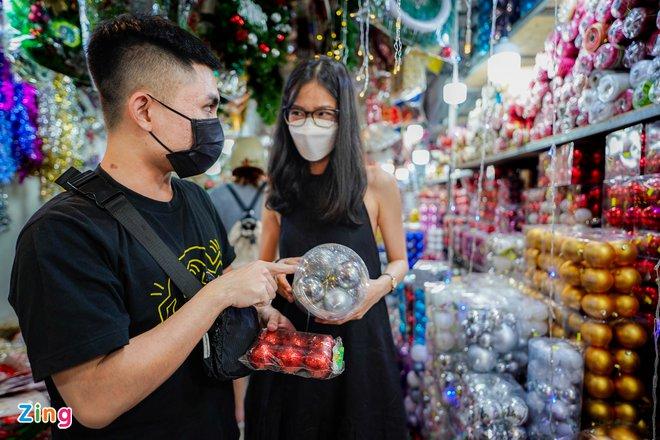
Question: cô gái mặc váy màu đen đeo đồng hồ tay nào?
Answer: cô gái mặc váy đen đeo đồng hồ tay trái